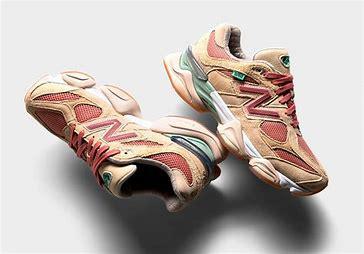
Brand: New
Model: Balance 90